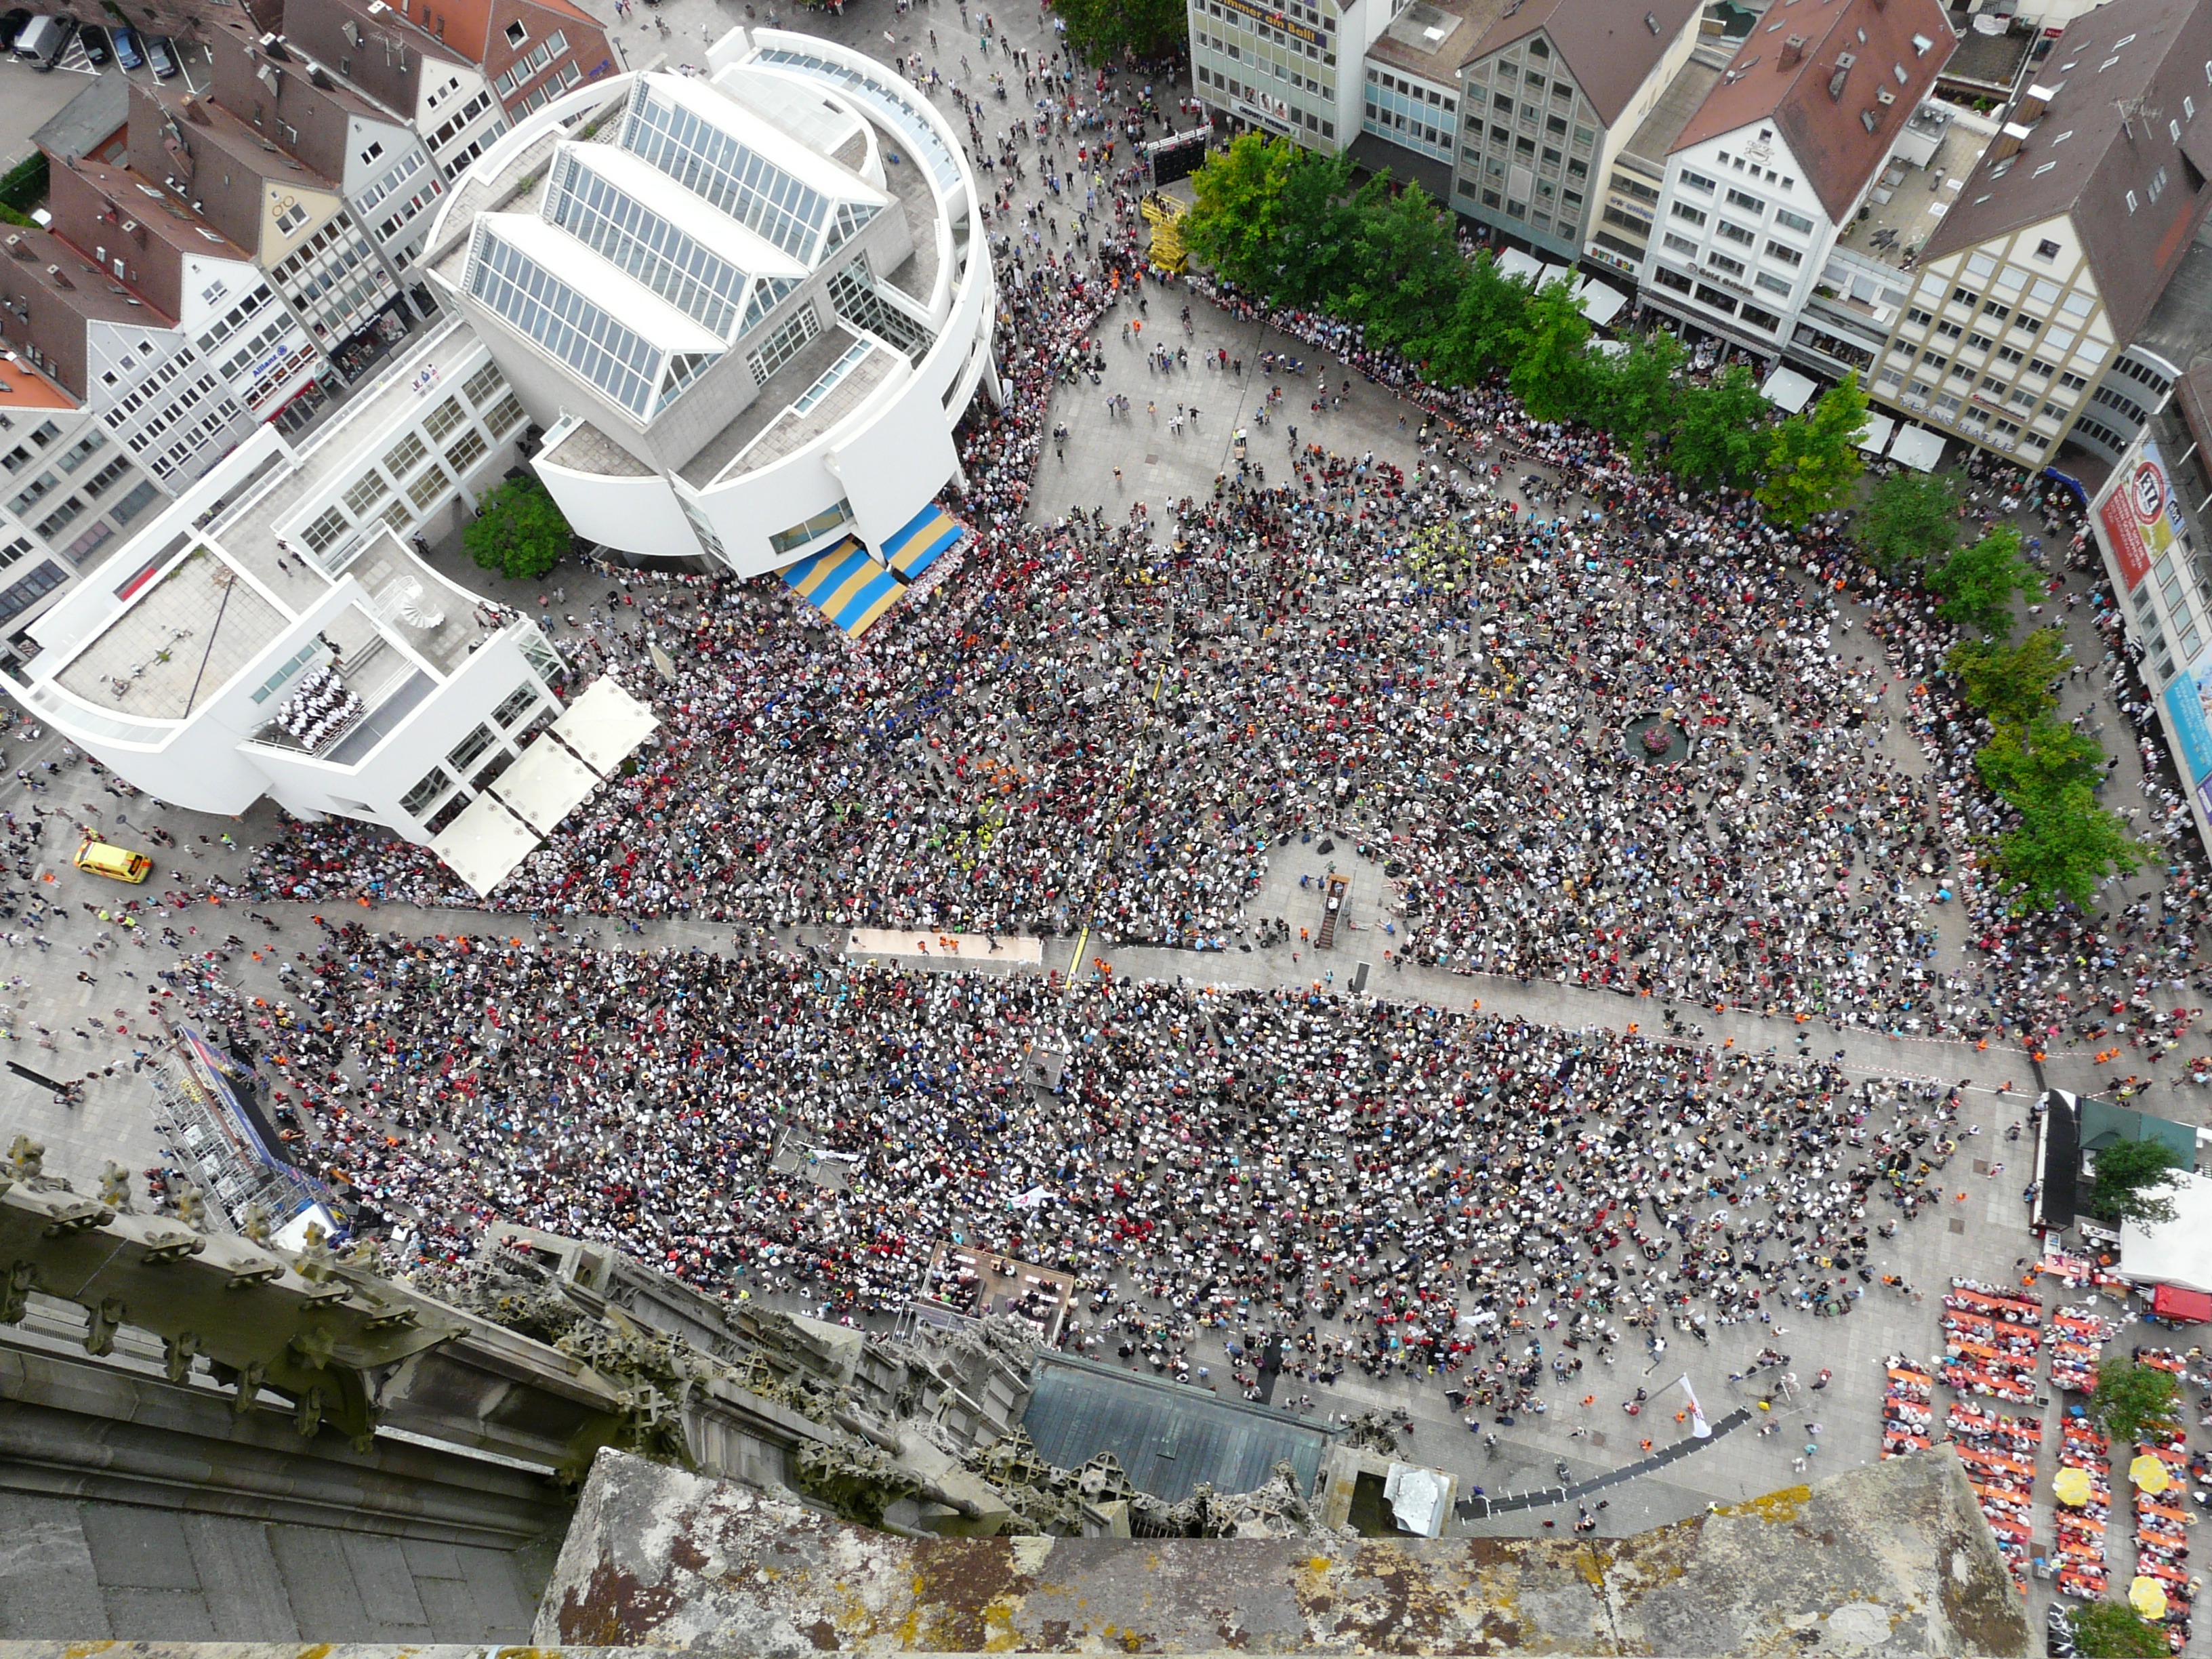
structure, people, city, meeting, human, stadium, arena, mass, ulm, quantitative, bird's eye view, aerial photography, cathedral square, town home, residential area, mecca, geographical feature, geological phenomenon, sport venue, land trombone day, trombone player, trombones